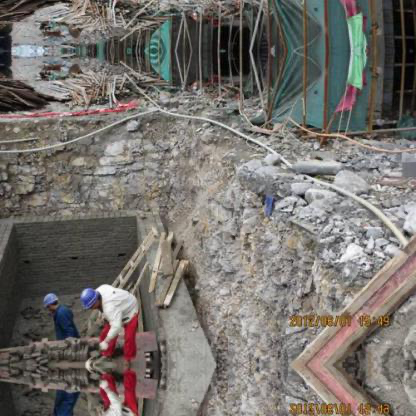
Objects in the image:
label: helmet
label: helmet